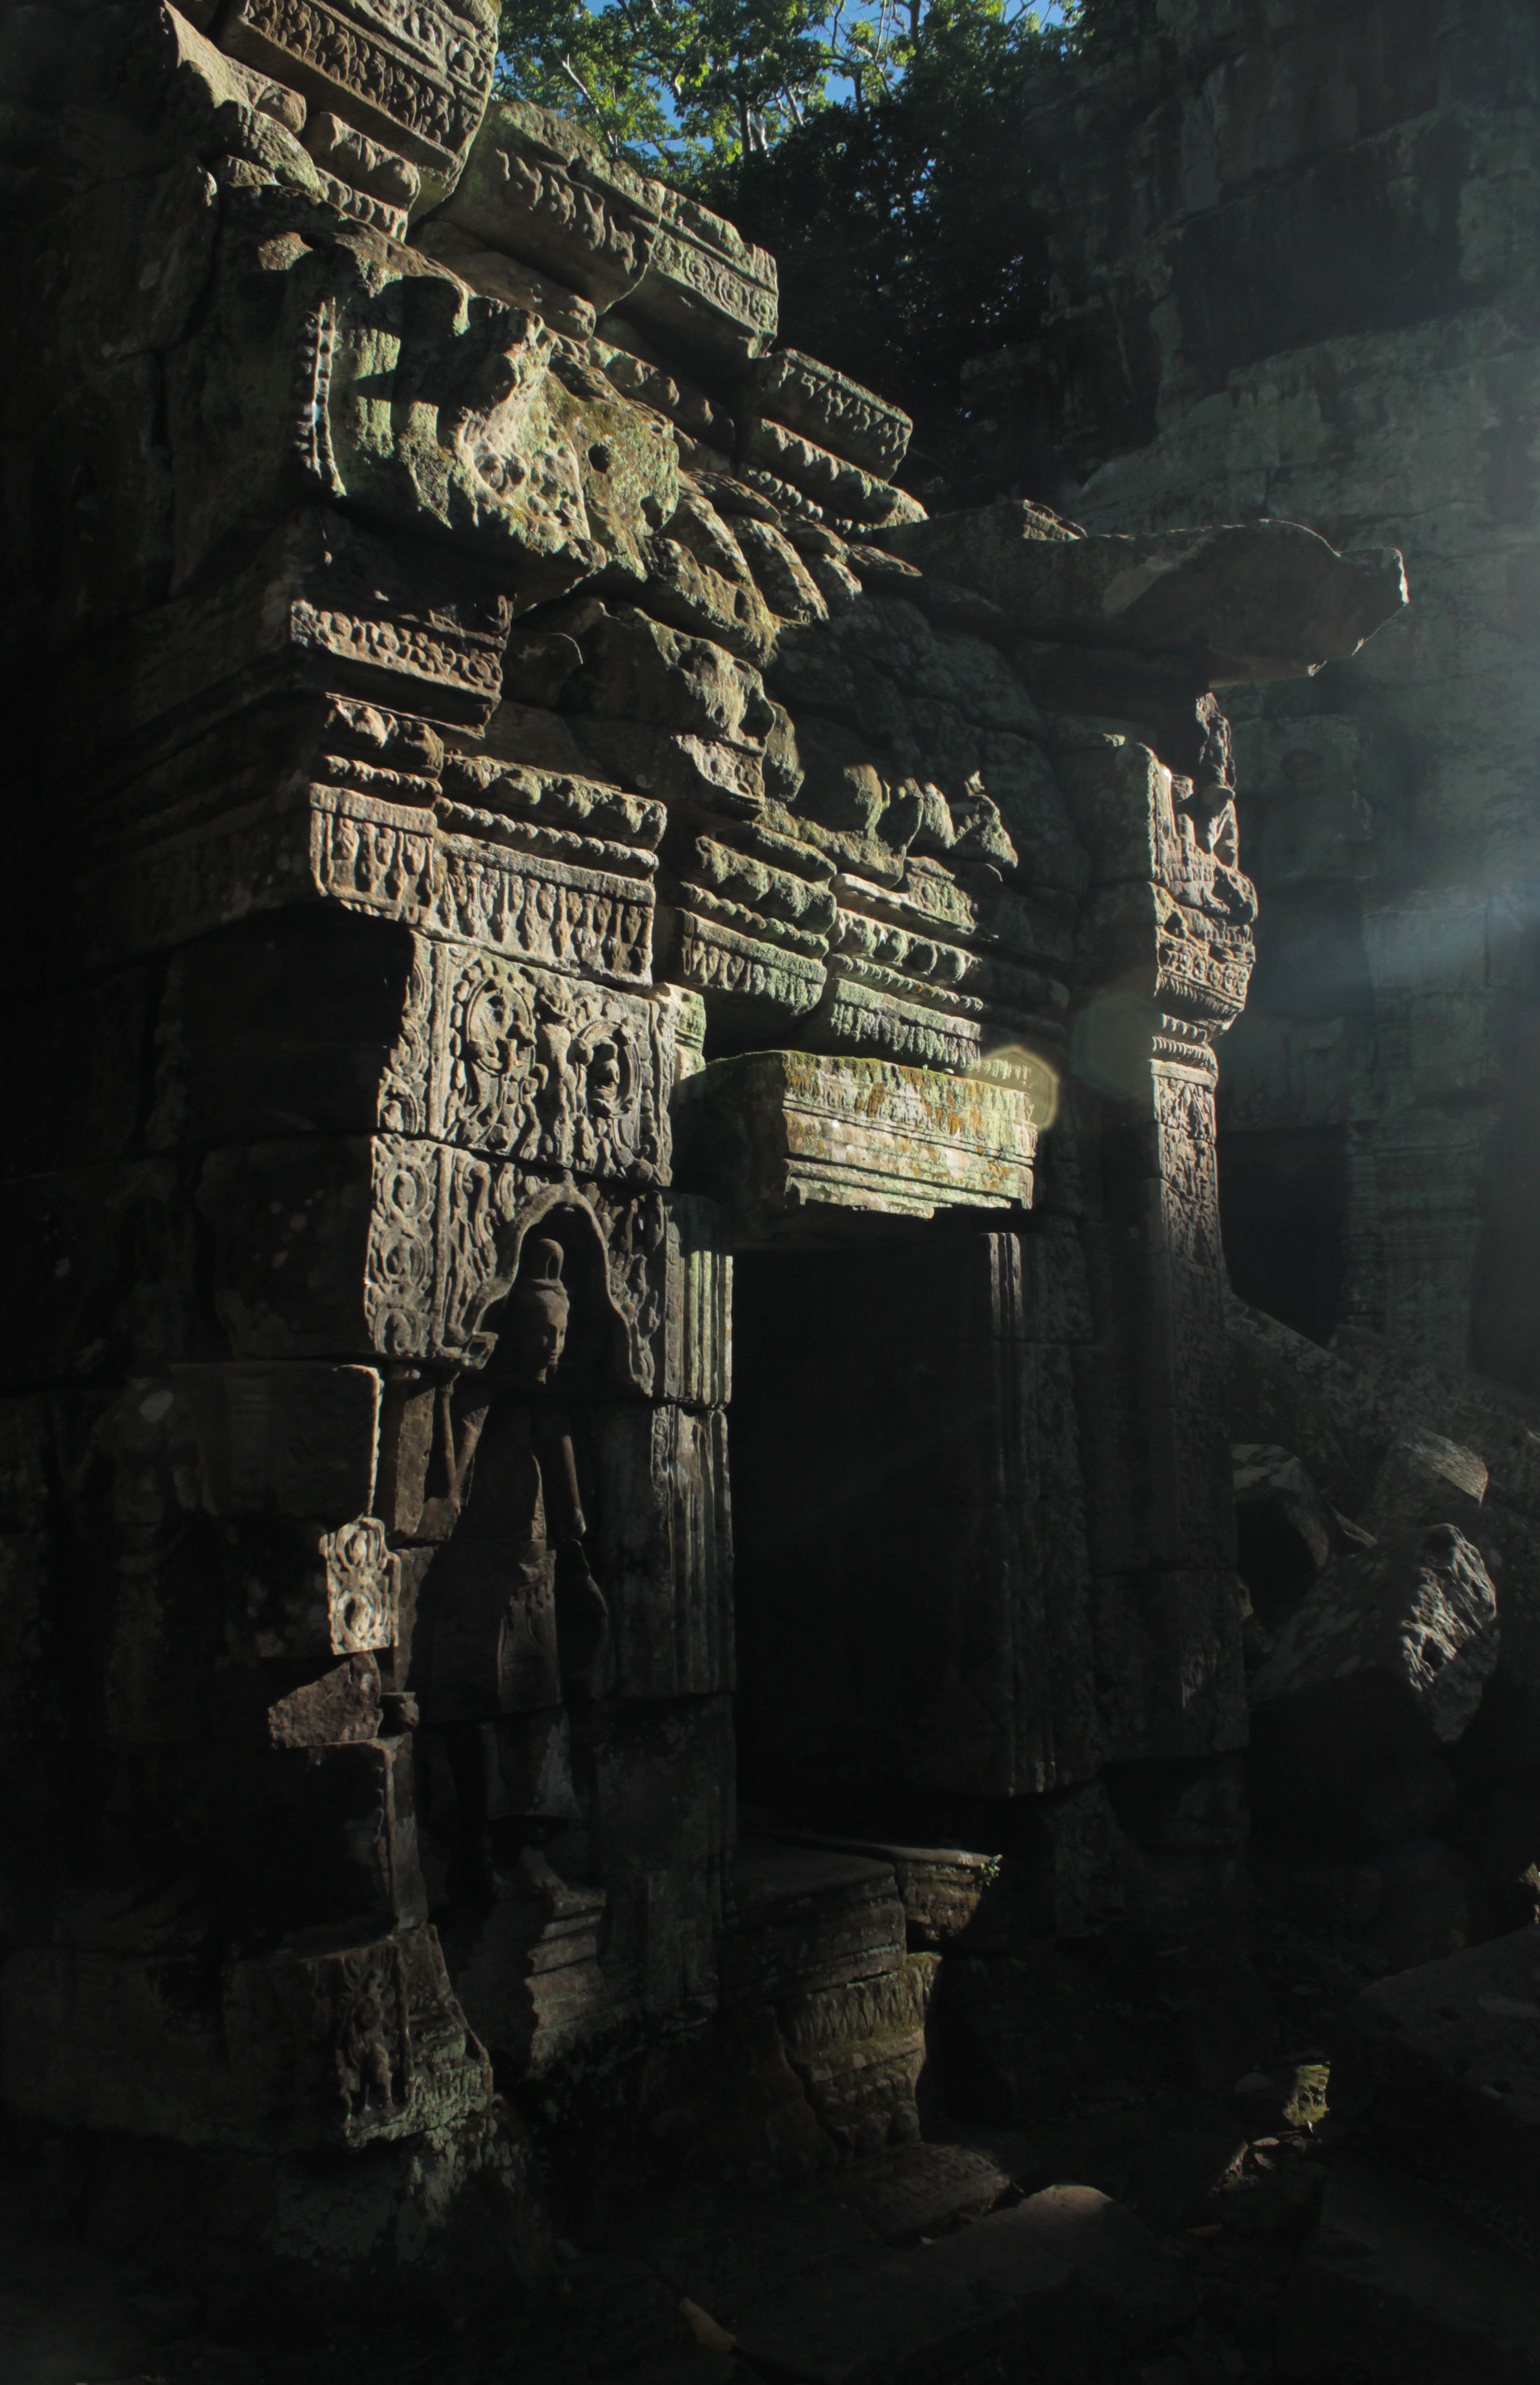
rock, darkness, art, temple, image, screenshot, ancient history